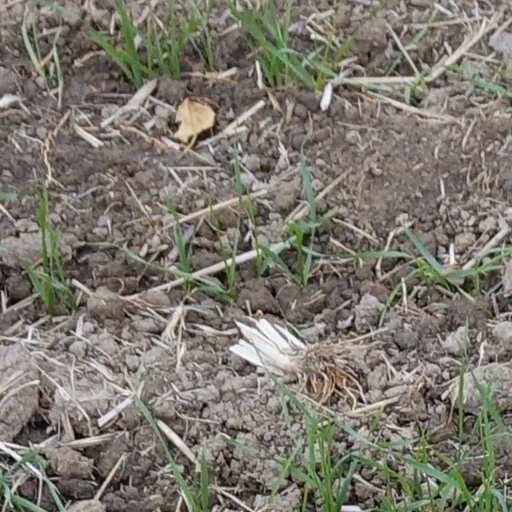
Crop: wheat